Shawn Slocum

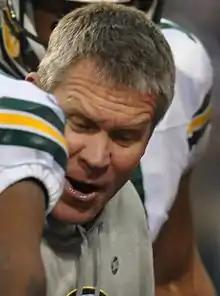
Slocum in 2012

Richard Shawn Slocum (born February 21, 1965) is an American football coach who was the special teams coach for the Green Bay Packers of the National Football League (NFL) and most recently was the associate head coach, special teams coordinator and outside linebackers coach at Arizona State University.